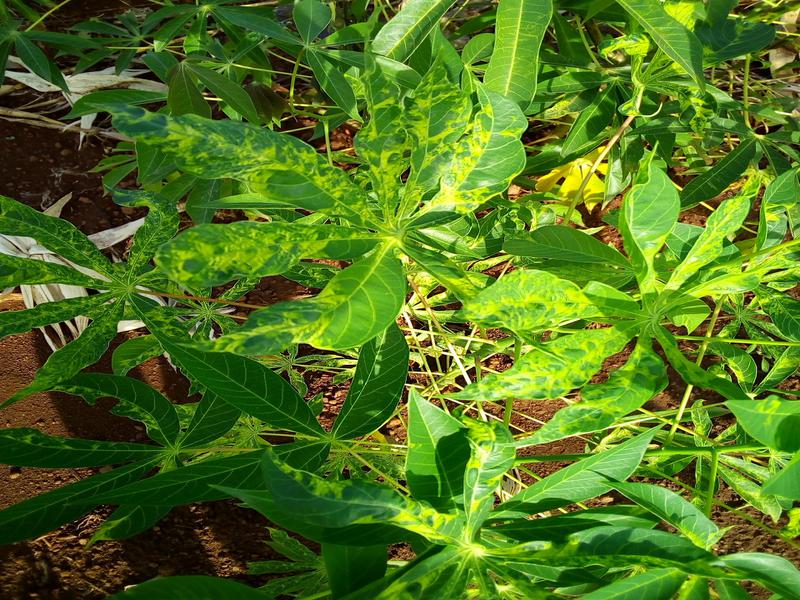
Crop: cassava
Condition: mosaic_disease